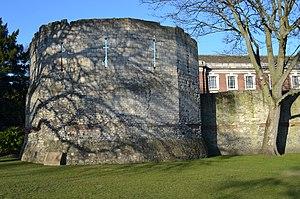
Les remparts d'York sont un monument protégé de la ville d'York, en Angleterre.